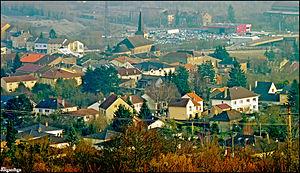
Vitry-sur-Orne est une commune française située dans le département de la Moselle, en région Grand Est.